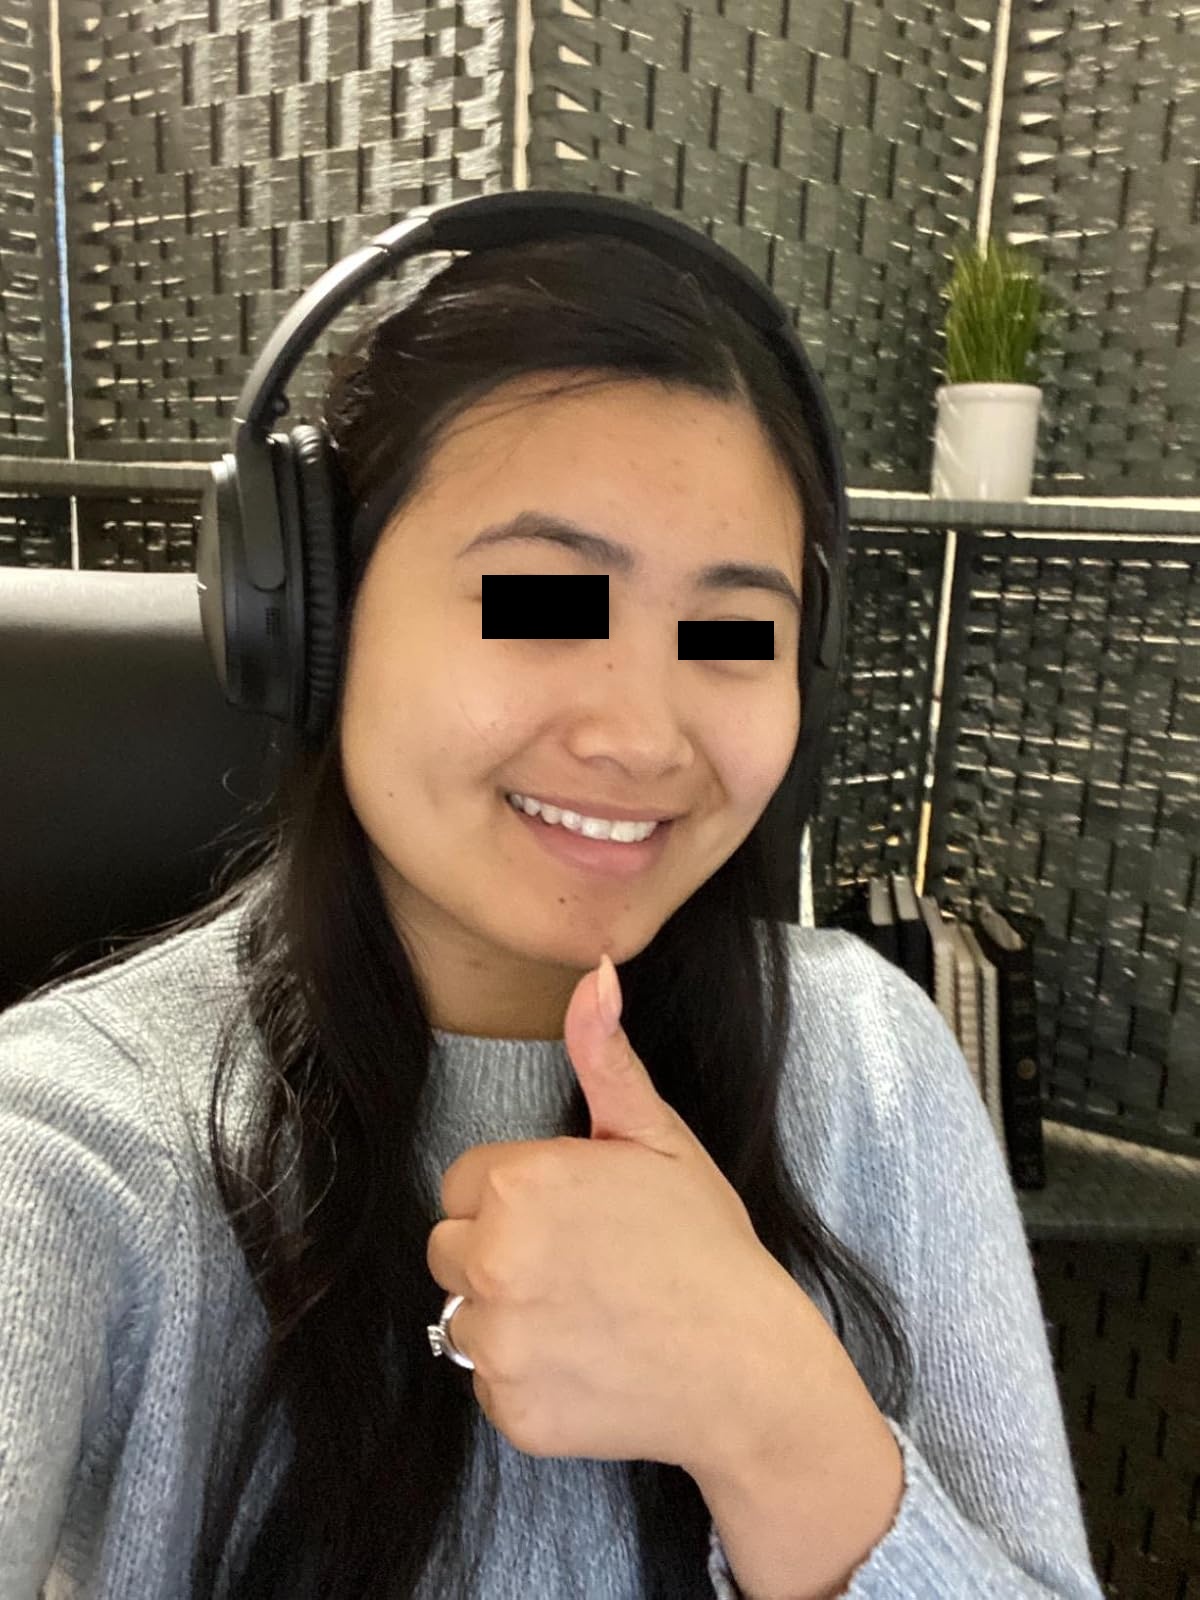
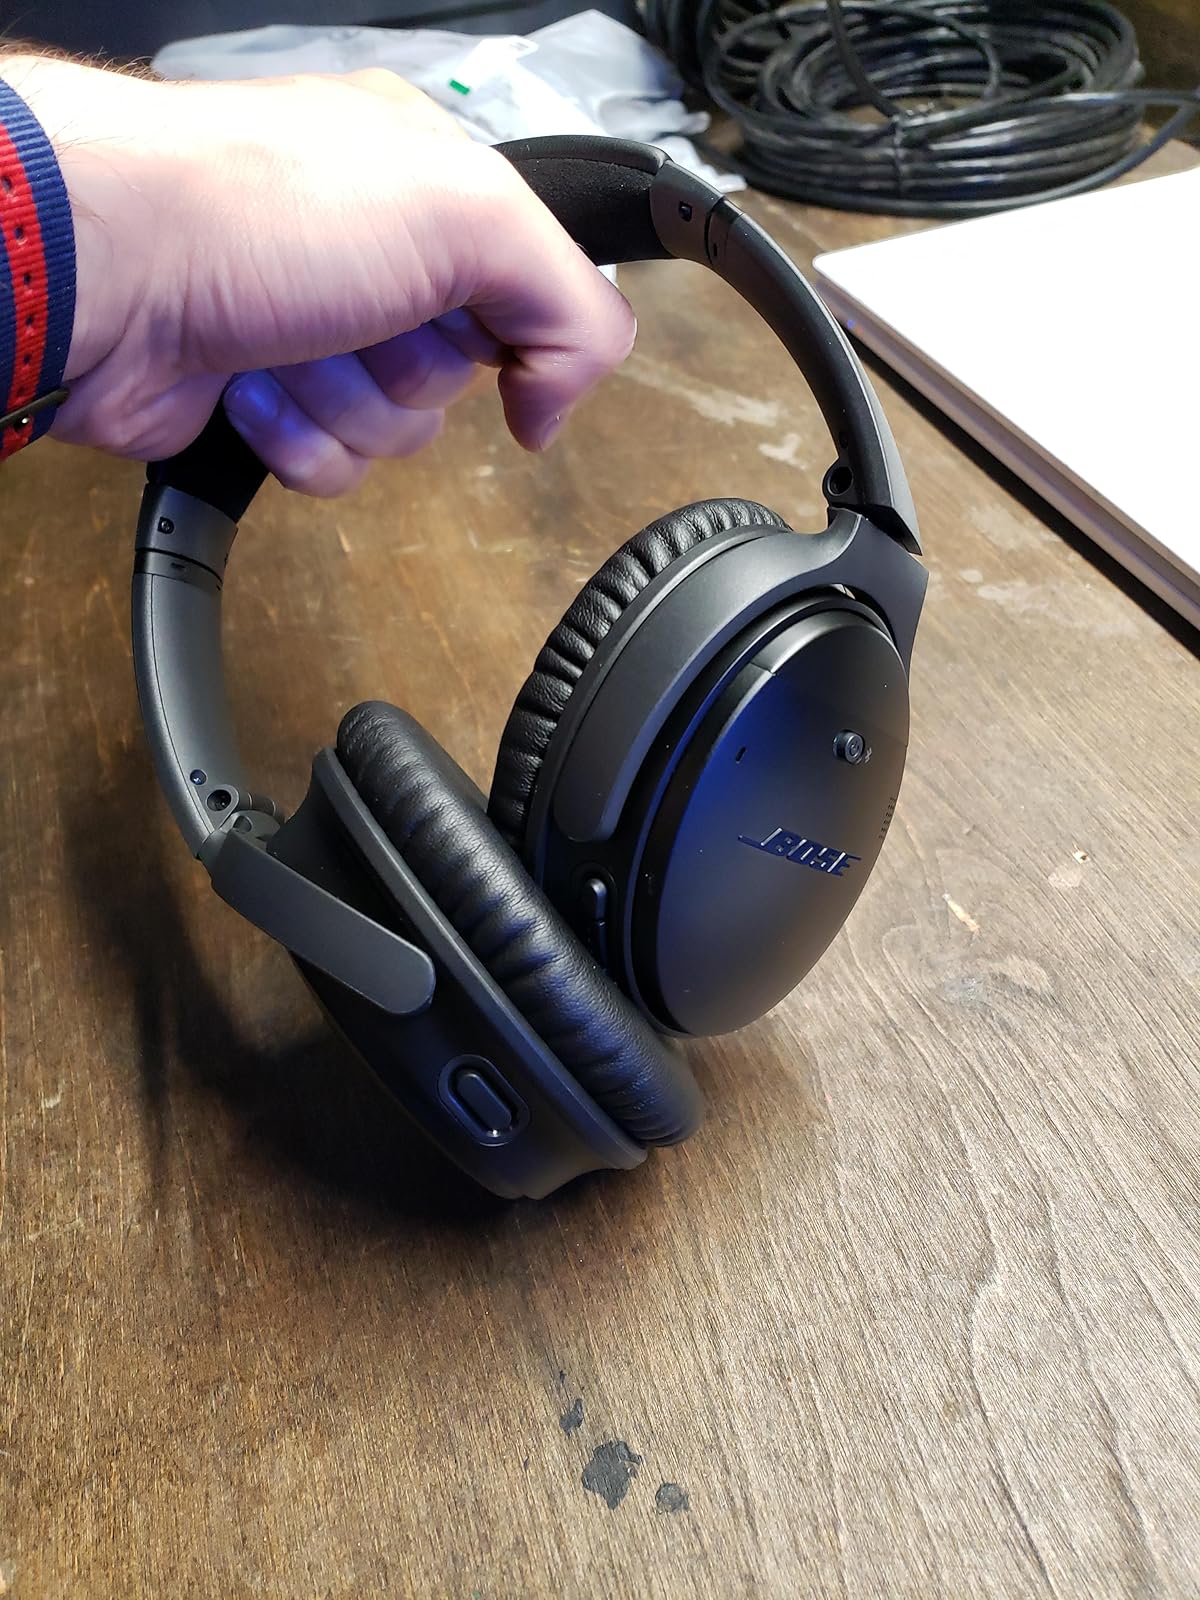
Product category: headphones
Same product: yes